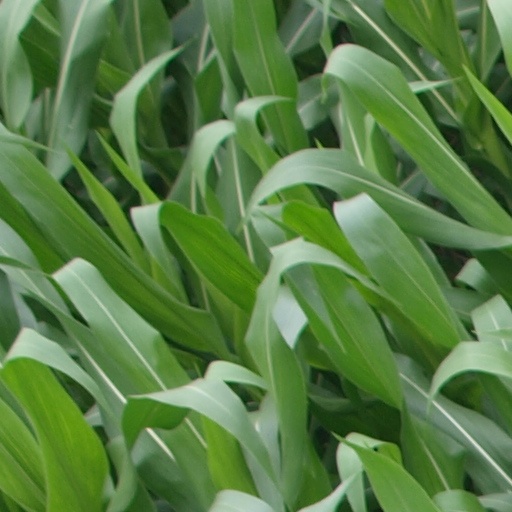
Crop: maize; corn